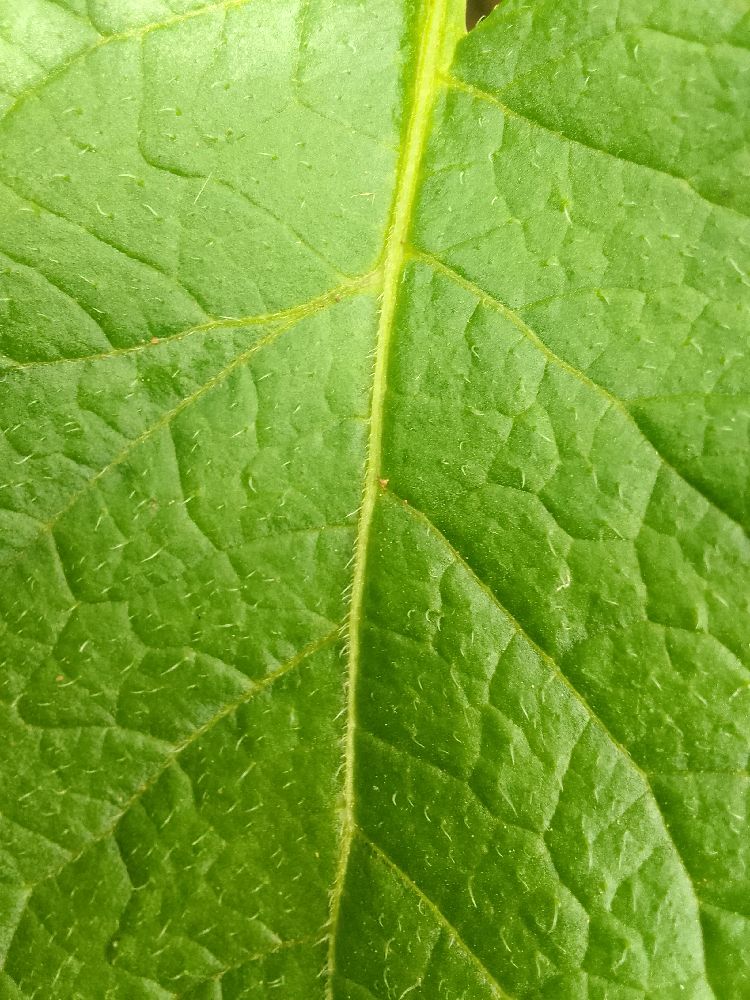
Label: Healthy